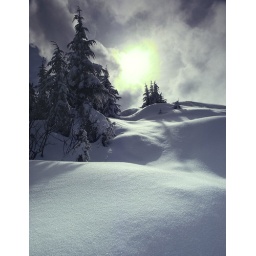
When it is well below freezing, water droplets become ice and a colorful ring forms around the sun.